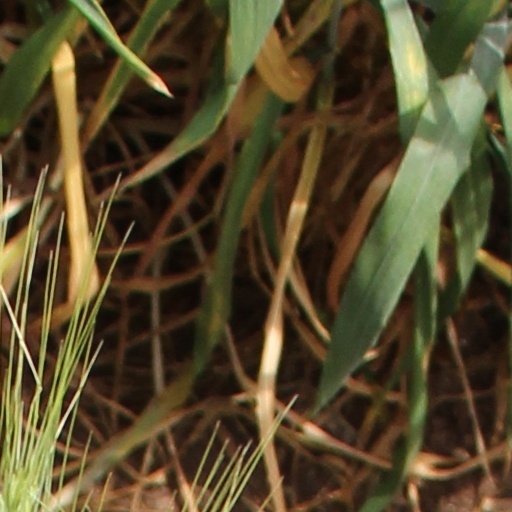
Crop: wheat